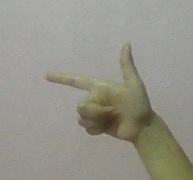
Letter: yaa